Epsilon Eridani b

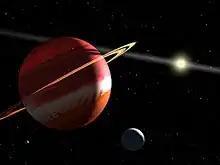
An artist's impression of Epsilon Eridani b, depicting it as a gas giant with rings. The object near the bottom is a hypothetical moon.

Epsilon Eridani b, formally named Ægir, is an exoplanet approximately 10.5 light-years away orbiting the star Epsilon Eridani, in the constellation of Eridanus (the River). The planet was discovered in 2000, and as of 2024 remains the only confirmed planet in its planetary system. It is a remarkably close analog to Jupiter, with similar mass and orbit.